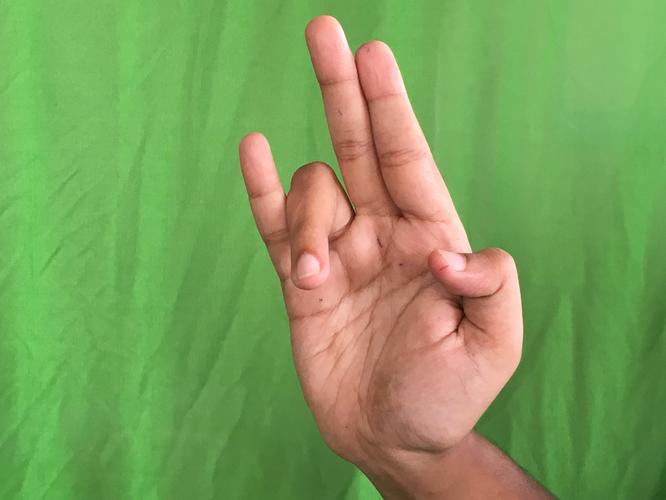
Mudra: Tripathaka
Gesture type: single_hand